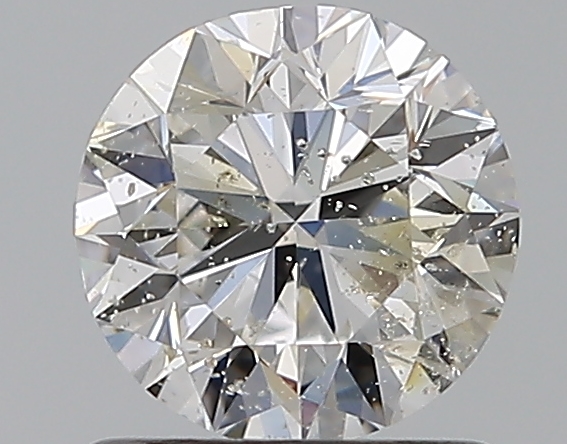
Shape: round
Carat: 1
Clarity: SI2
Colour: G
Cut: VG
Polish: EX
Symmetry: VG
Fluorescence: VSL
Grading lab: IGI
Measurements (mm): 6.25 x 6.18 x 3.99